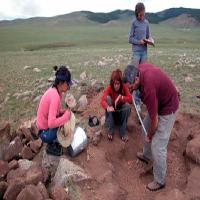
Weather: cloudy or overcast